Paul Kruger

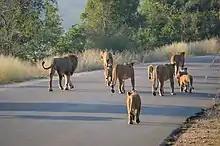
The famous Kruger National Park in Limpopo was named after him

In March 1896 Marthinus Theunis Steyn, the young lawyer Kruger had encountered on the ship to England two decades earlier, became President of the Orange Free State. They quickly won each other's confidence; each man's memoirs would describe the other in glowing terms. Chamberlain began to take exception to the South African Republic's diplomatic actions, such as joining the Geneva Convention, which he said breached Article IV of the London Convention (which forbade extraterritorial dealings except "vis-a-vis" the Orange Free State). Chamberlain asserted that the Transvaal was still under British suzerainty, a claim Kruger called "nonsensical". Kruger and Steyn concluded a treaty of trade and friendship in Bloemfontein in March 1897, along with a fresh military alliance binding each republic to defend the other's independence. Two months later Sir Alfred Milner became the new high commissioner and governor in Cape Town.